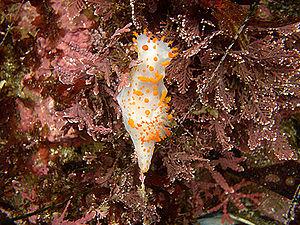
Les Polyceridae forment une famille de mollusques de l'ordre des nudibranches.